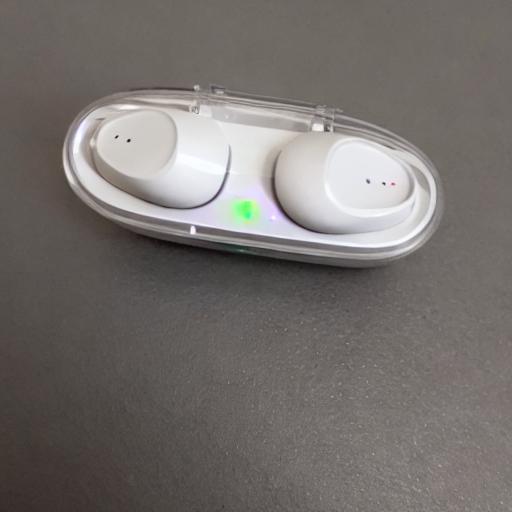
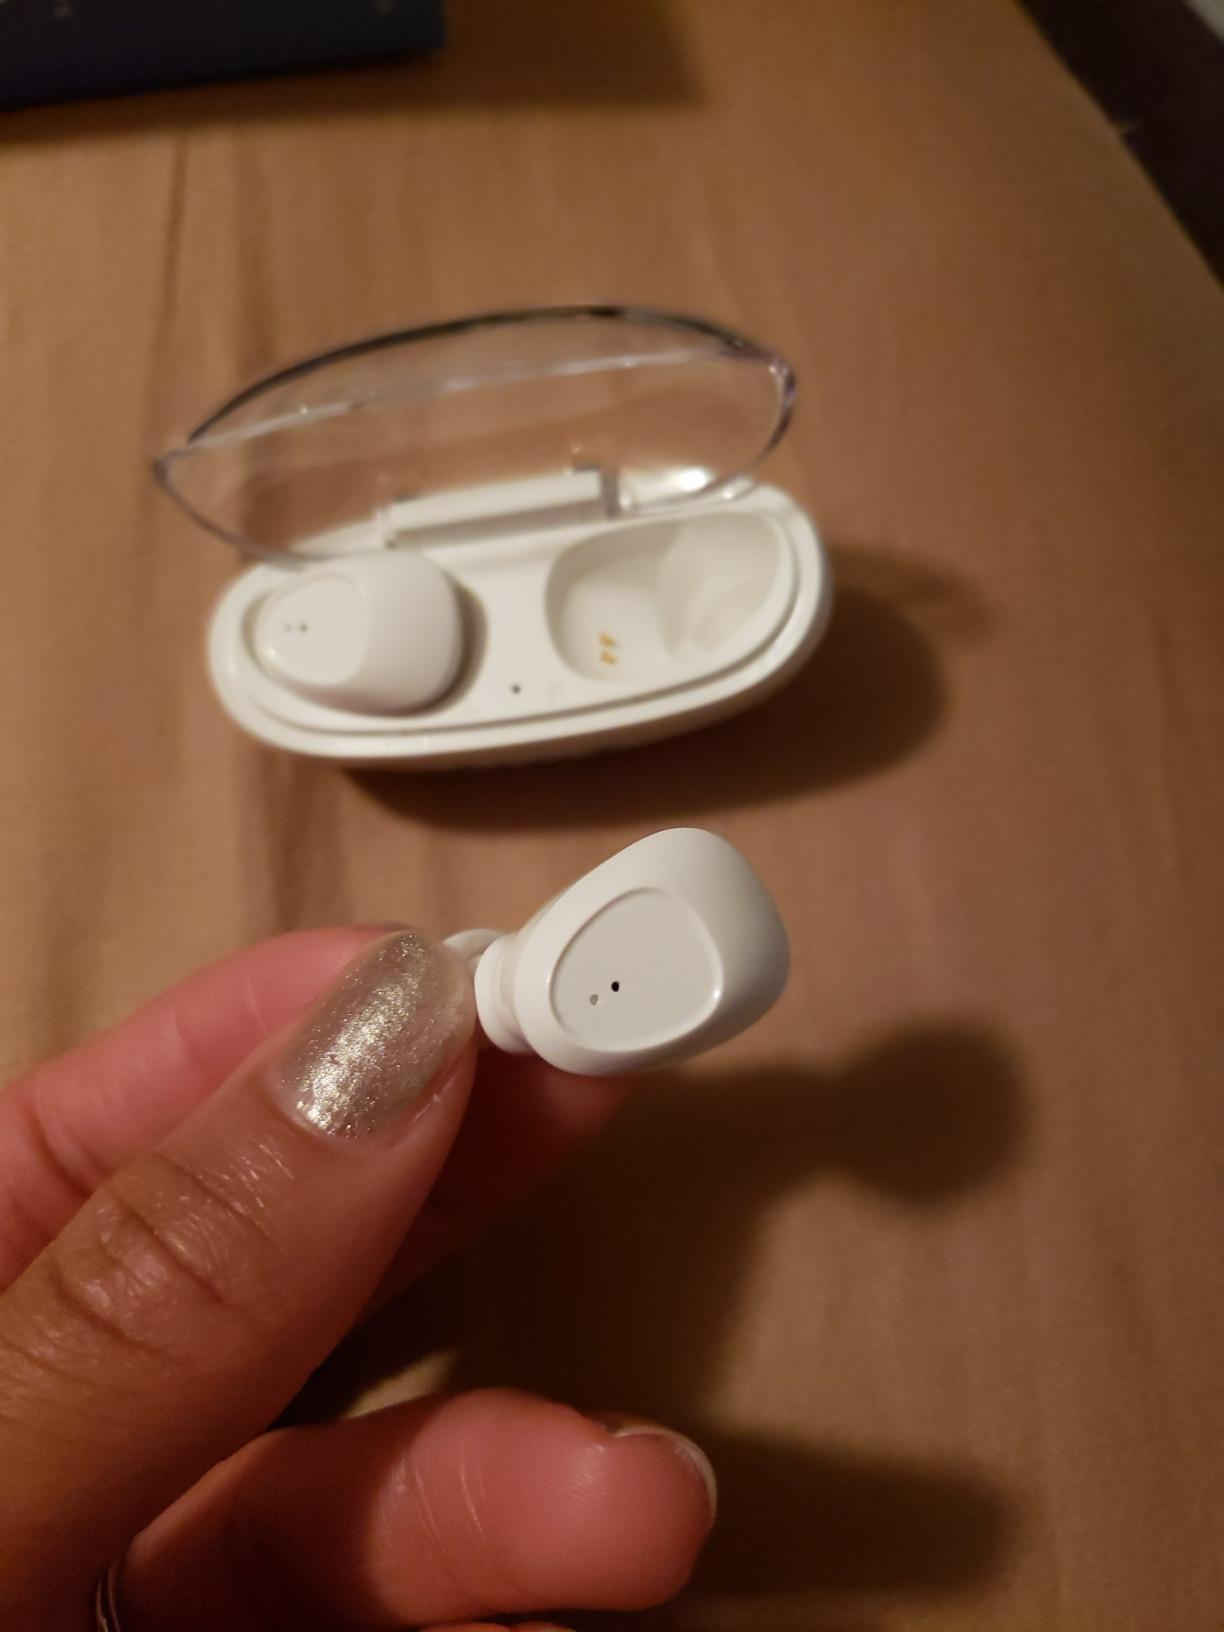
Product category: earbuds
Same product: no